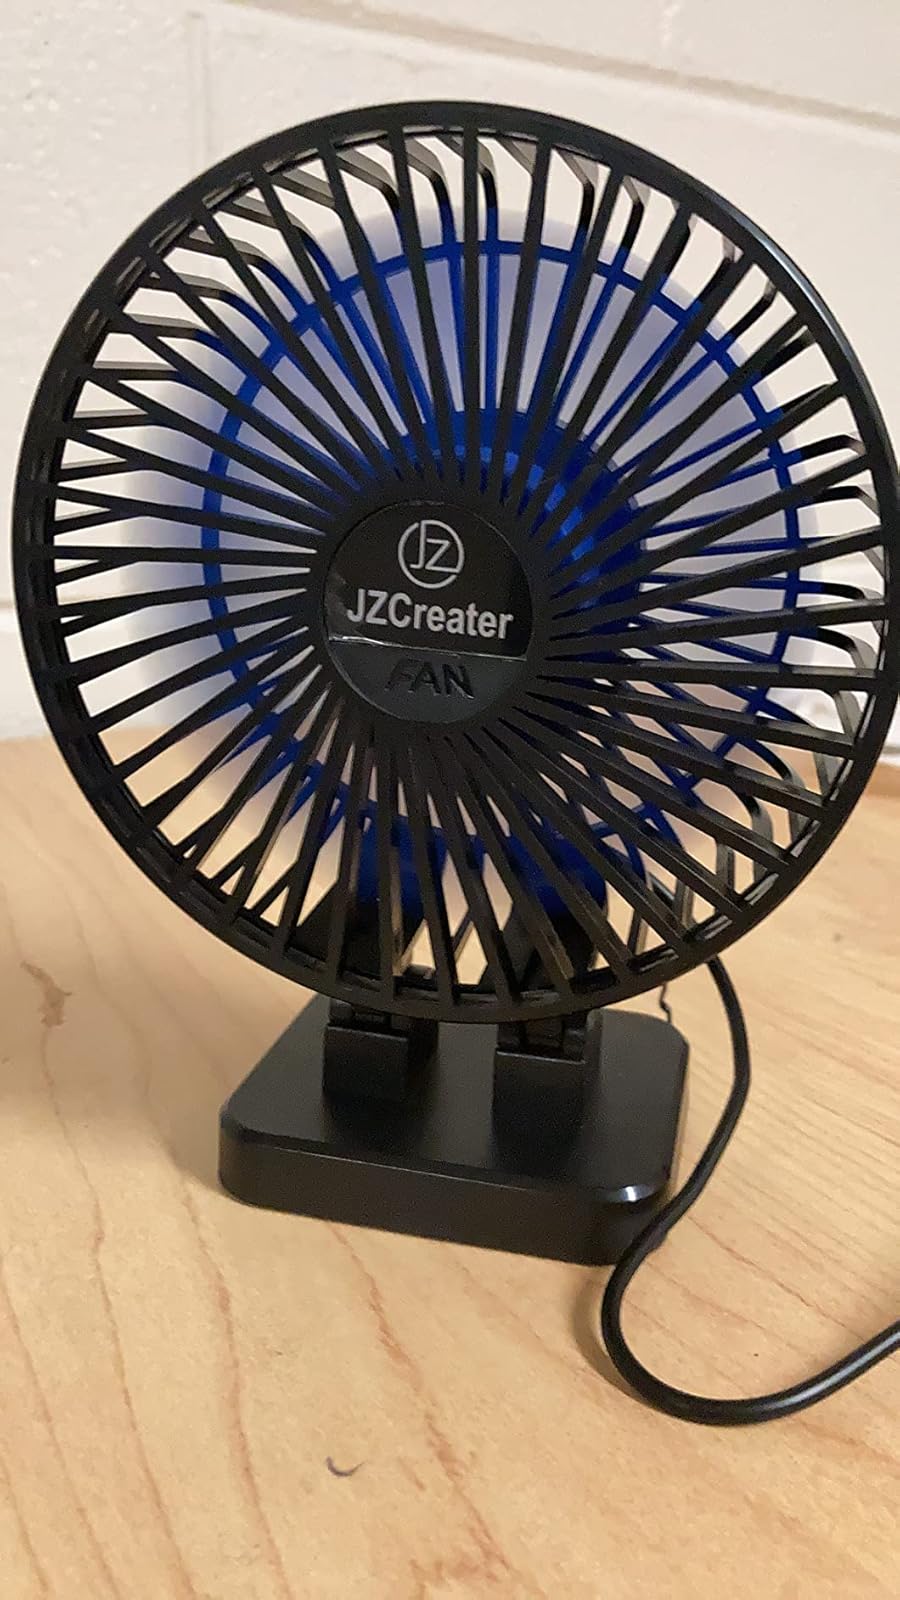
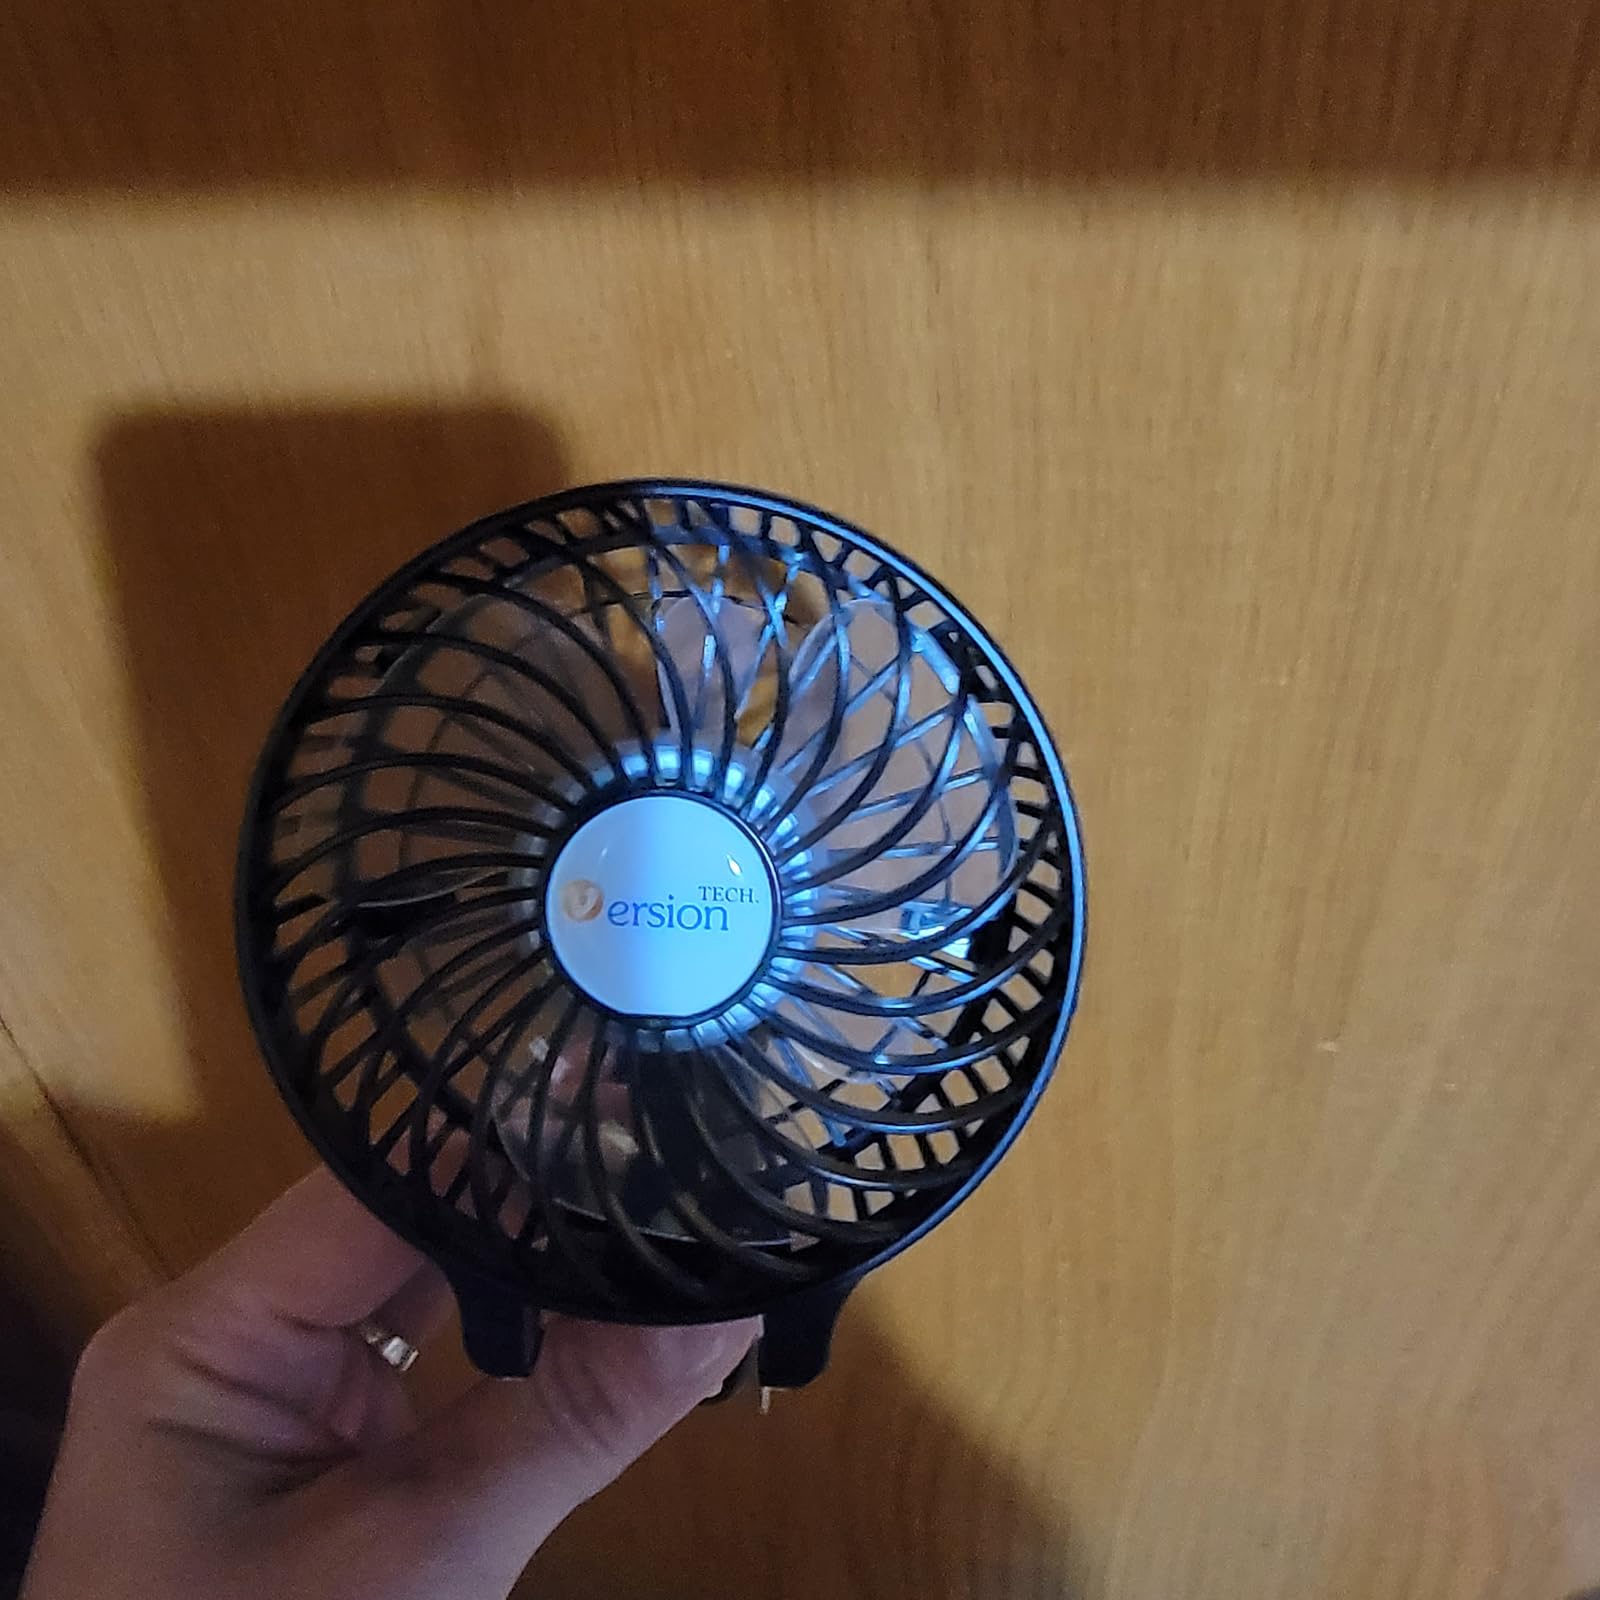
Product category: fan
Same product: no